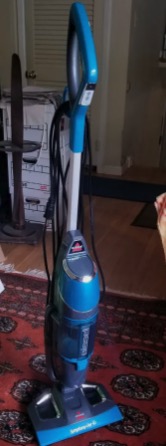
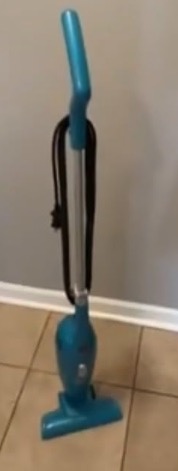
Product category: items_vacuum
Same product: no